Moritz Wagner (basketball)

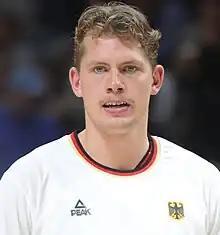
Wagner with Germany in 2023

Victor Moritz "Moe" Wagner (born 26 April 1997) is a German professional basketball player for the Orlando Magic of the National Basketball Association (NBA). He played for Alba Berlin before moving to the US to play college basketball for the Michigan Wolverines from 2015 through his junior season for the 2017–18 Wolverines team. Wagner entered his name for the 2017 NBA draft without hiring an agent, but withdrew and returned to Michigan. He was selected with the 25th overall pick in the 2018 NBA draft by the Los Angeles Lakers.